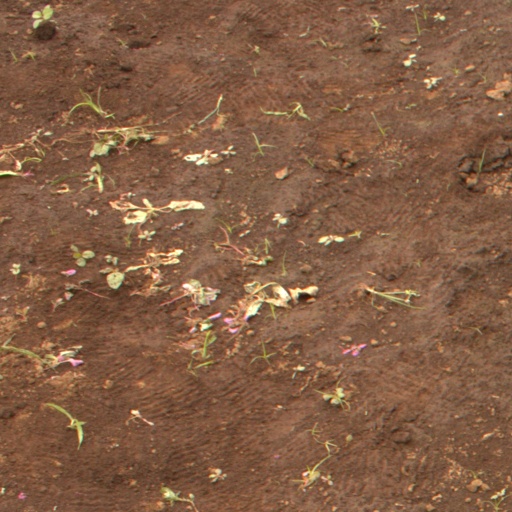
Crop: soybean